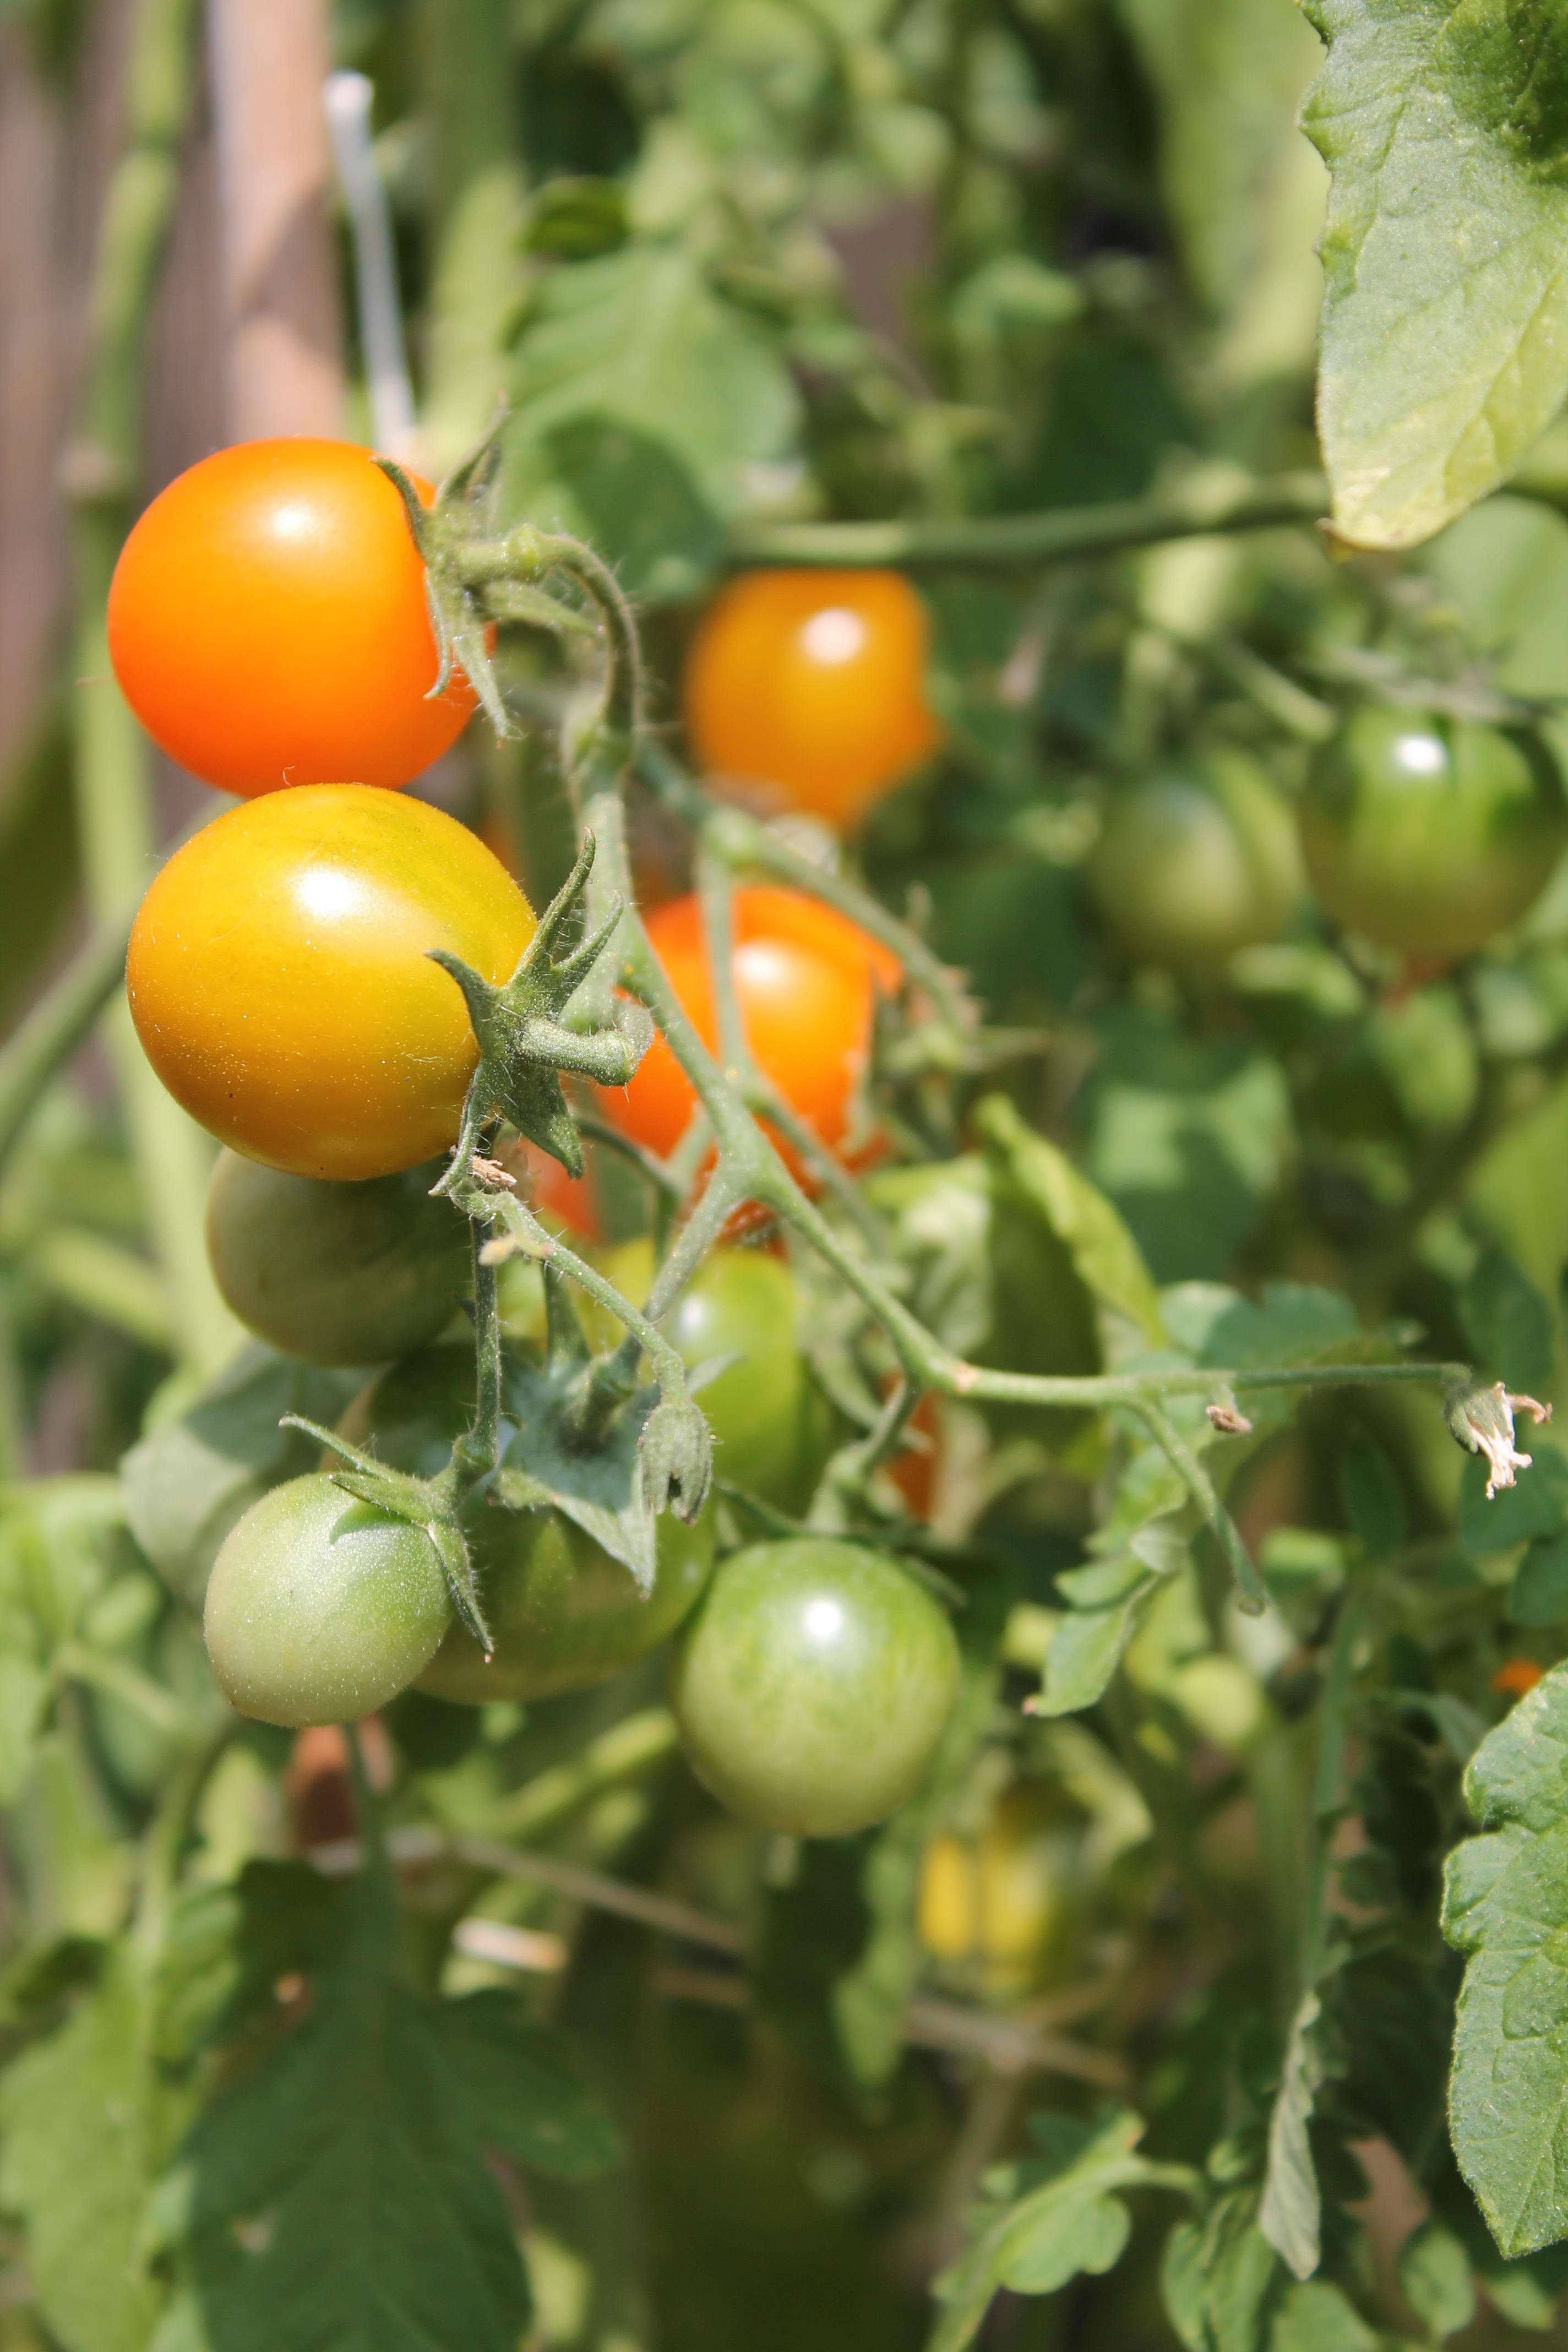
branch, plant, fruit, flower, bush, orange, food, green, red, produce, vegetable, tomato, tomatoes, flowering plant, tomato plant, land plant, potato and tomato genus